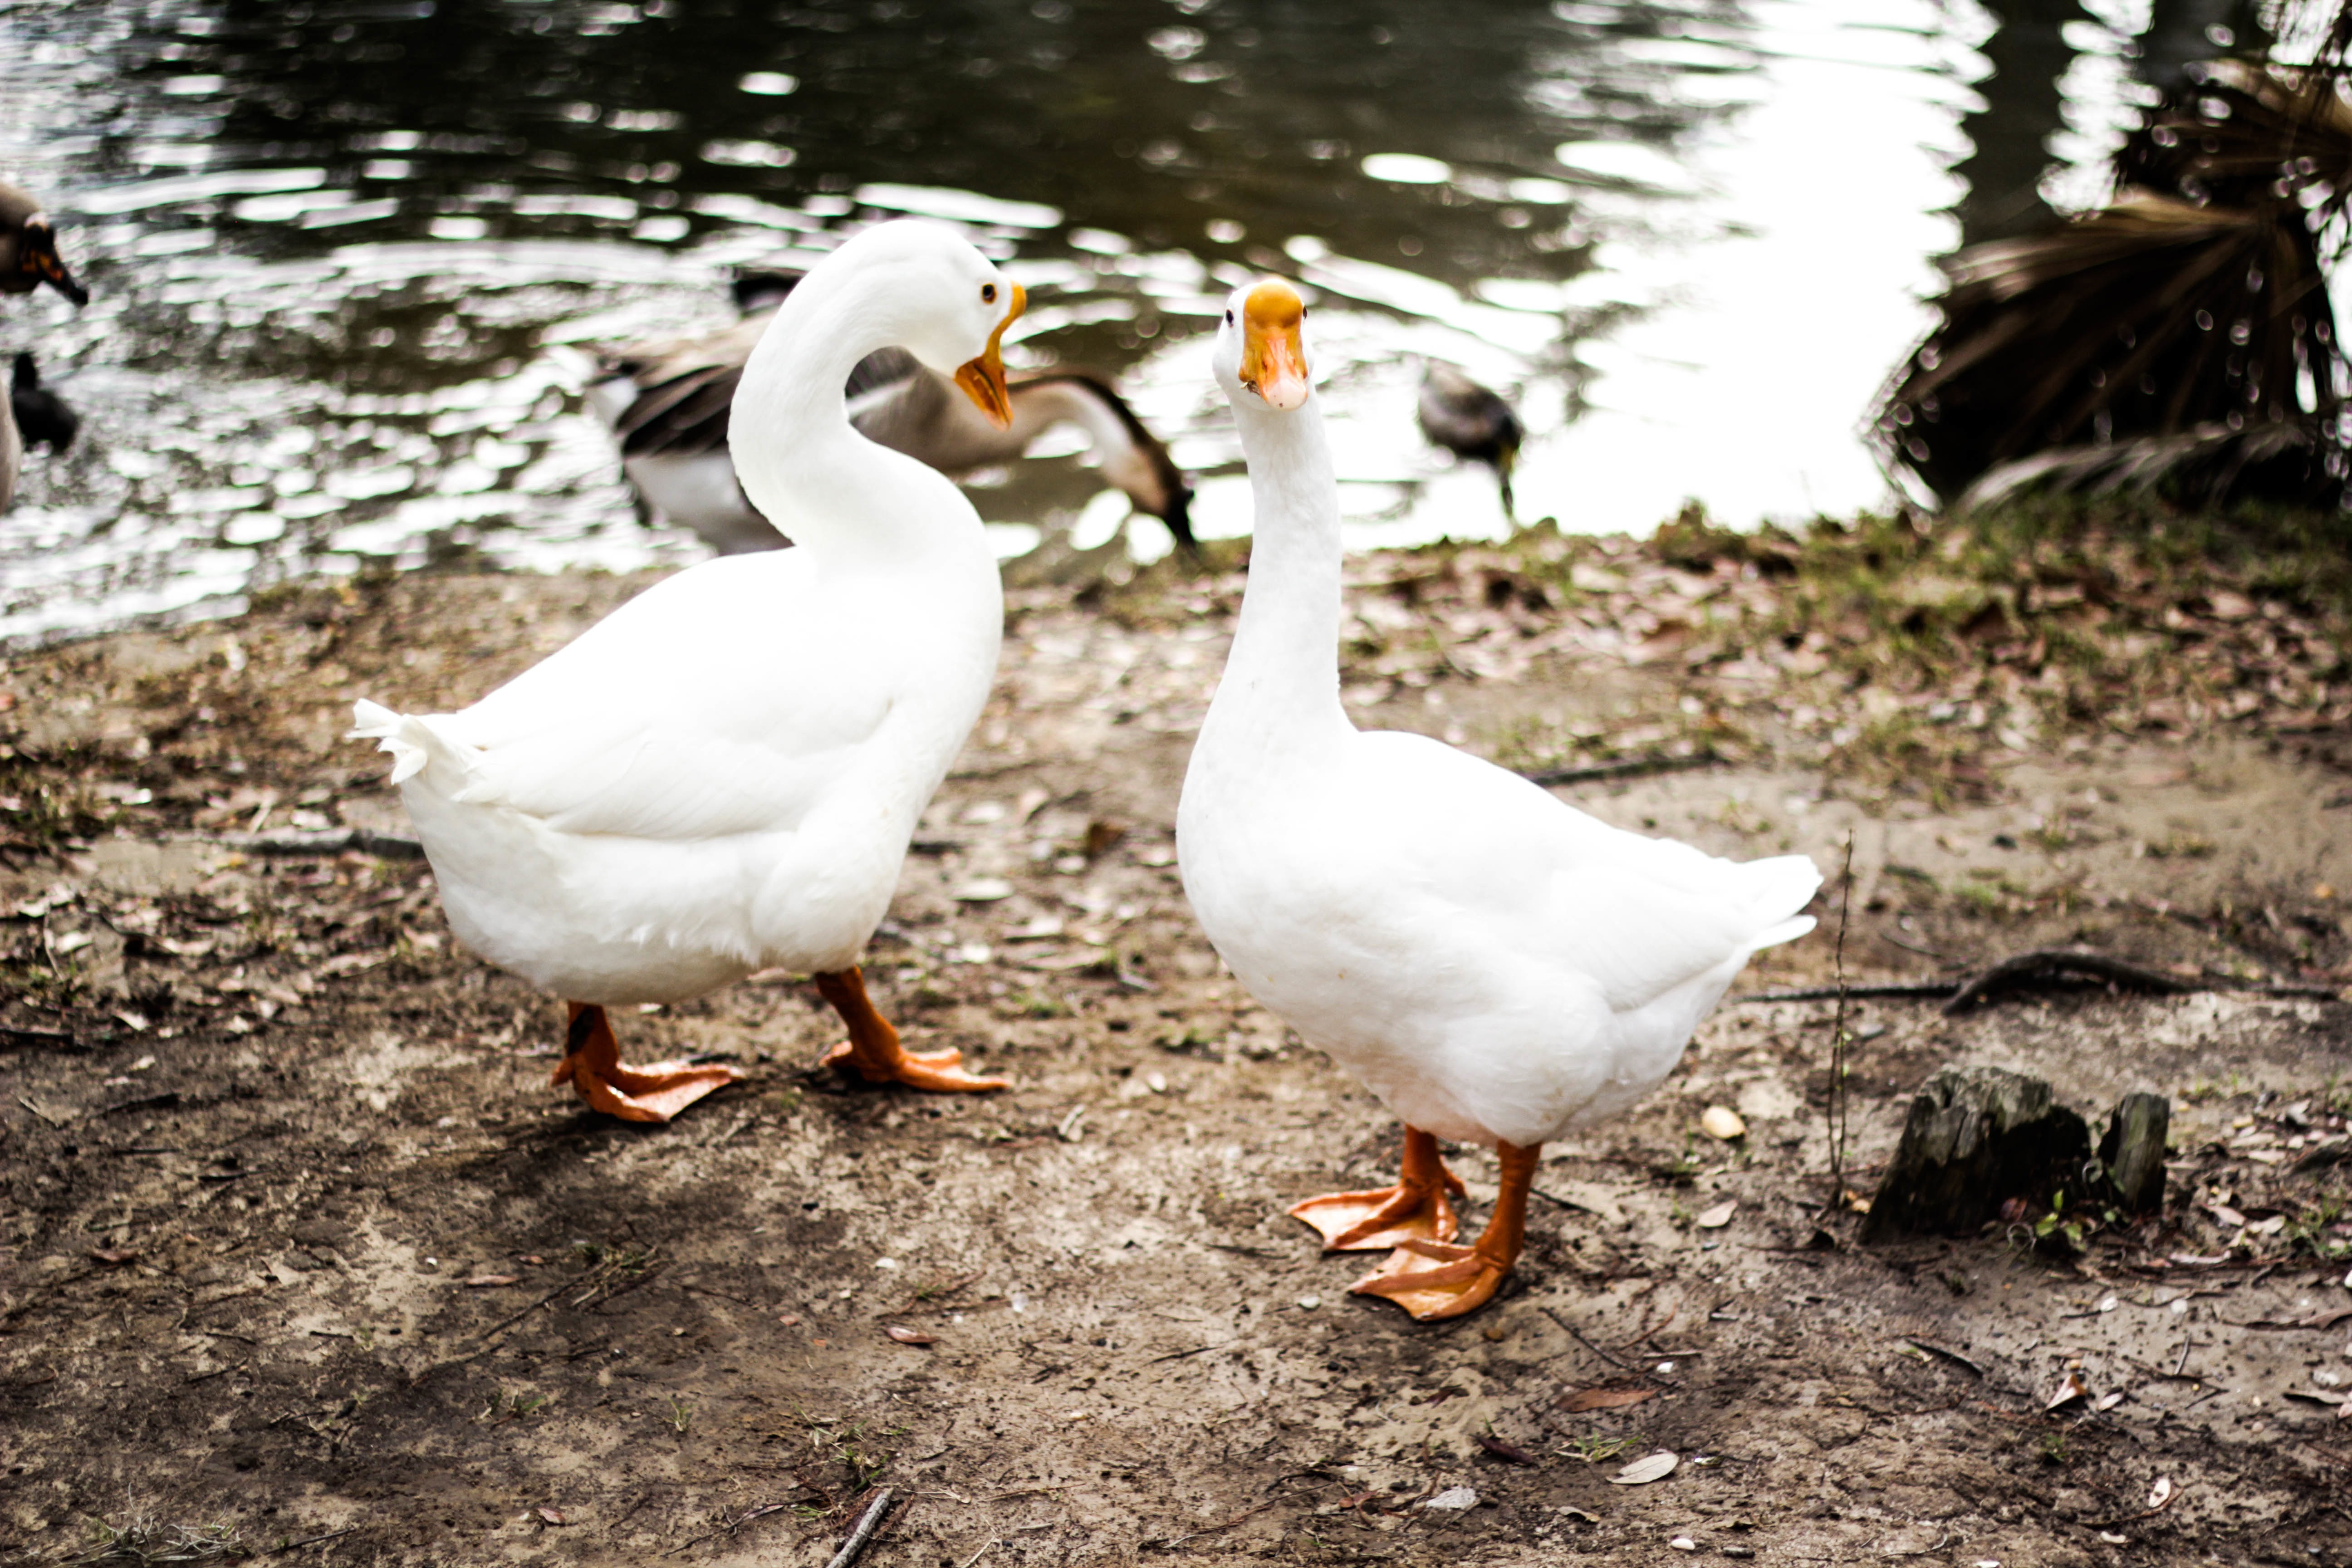
water, nature, bird, lake, pond, wildlife, beak, avian, fauna, plumage, birds, duck, feathers, animals, goose, vertebrate, ducks, waterfowl, water bird, ducks geese and swans